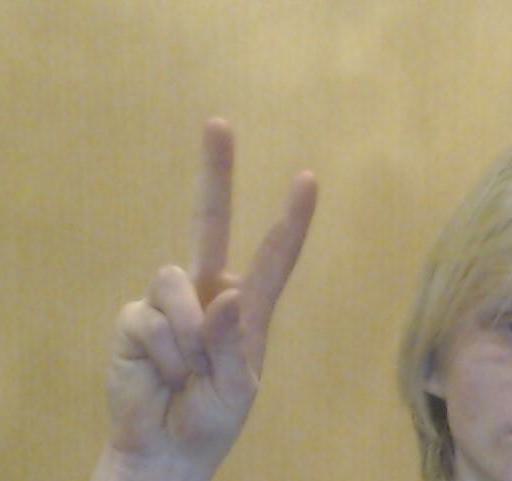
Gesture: peace